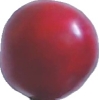
Label: cherry_wax_red